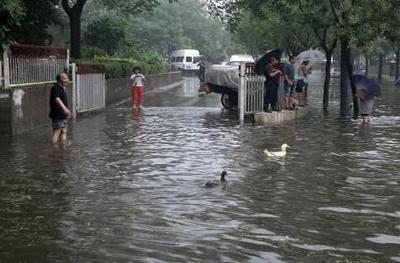
Weather: rain or strom